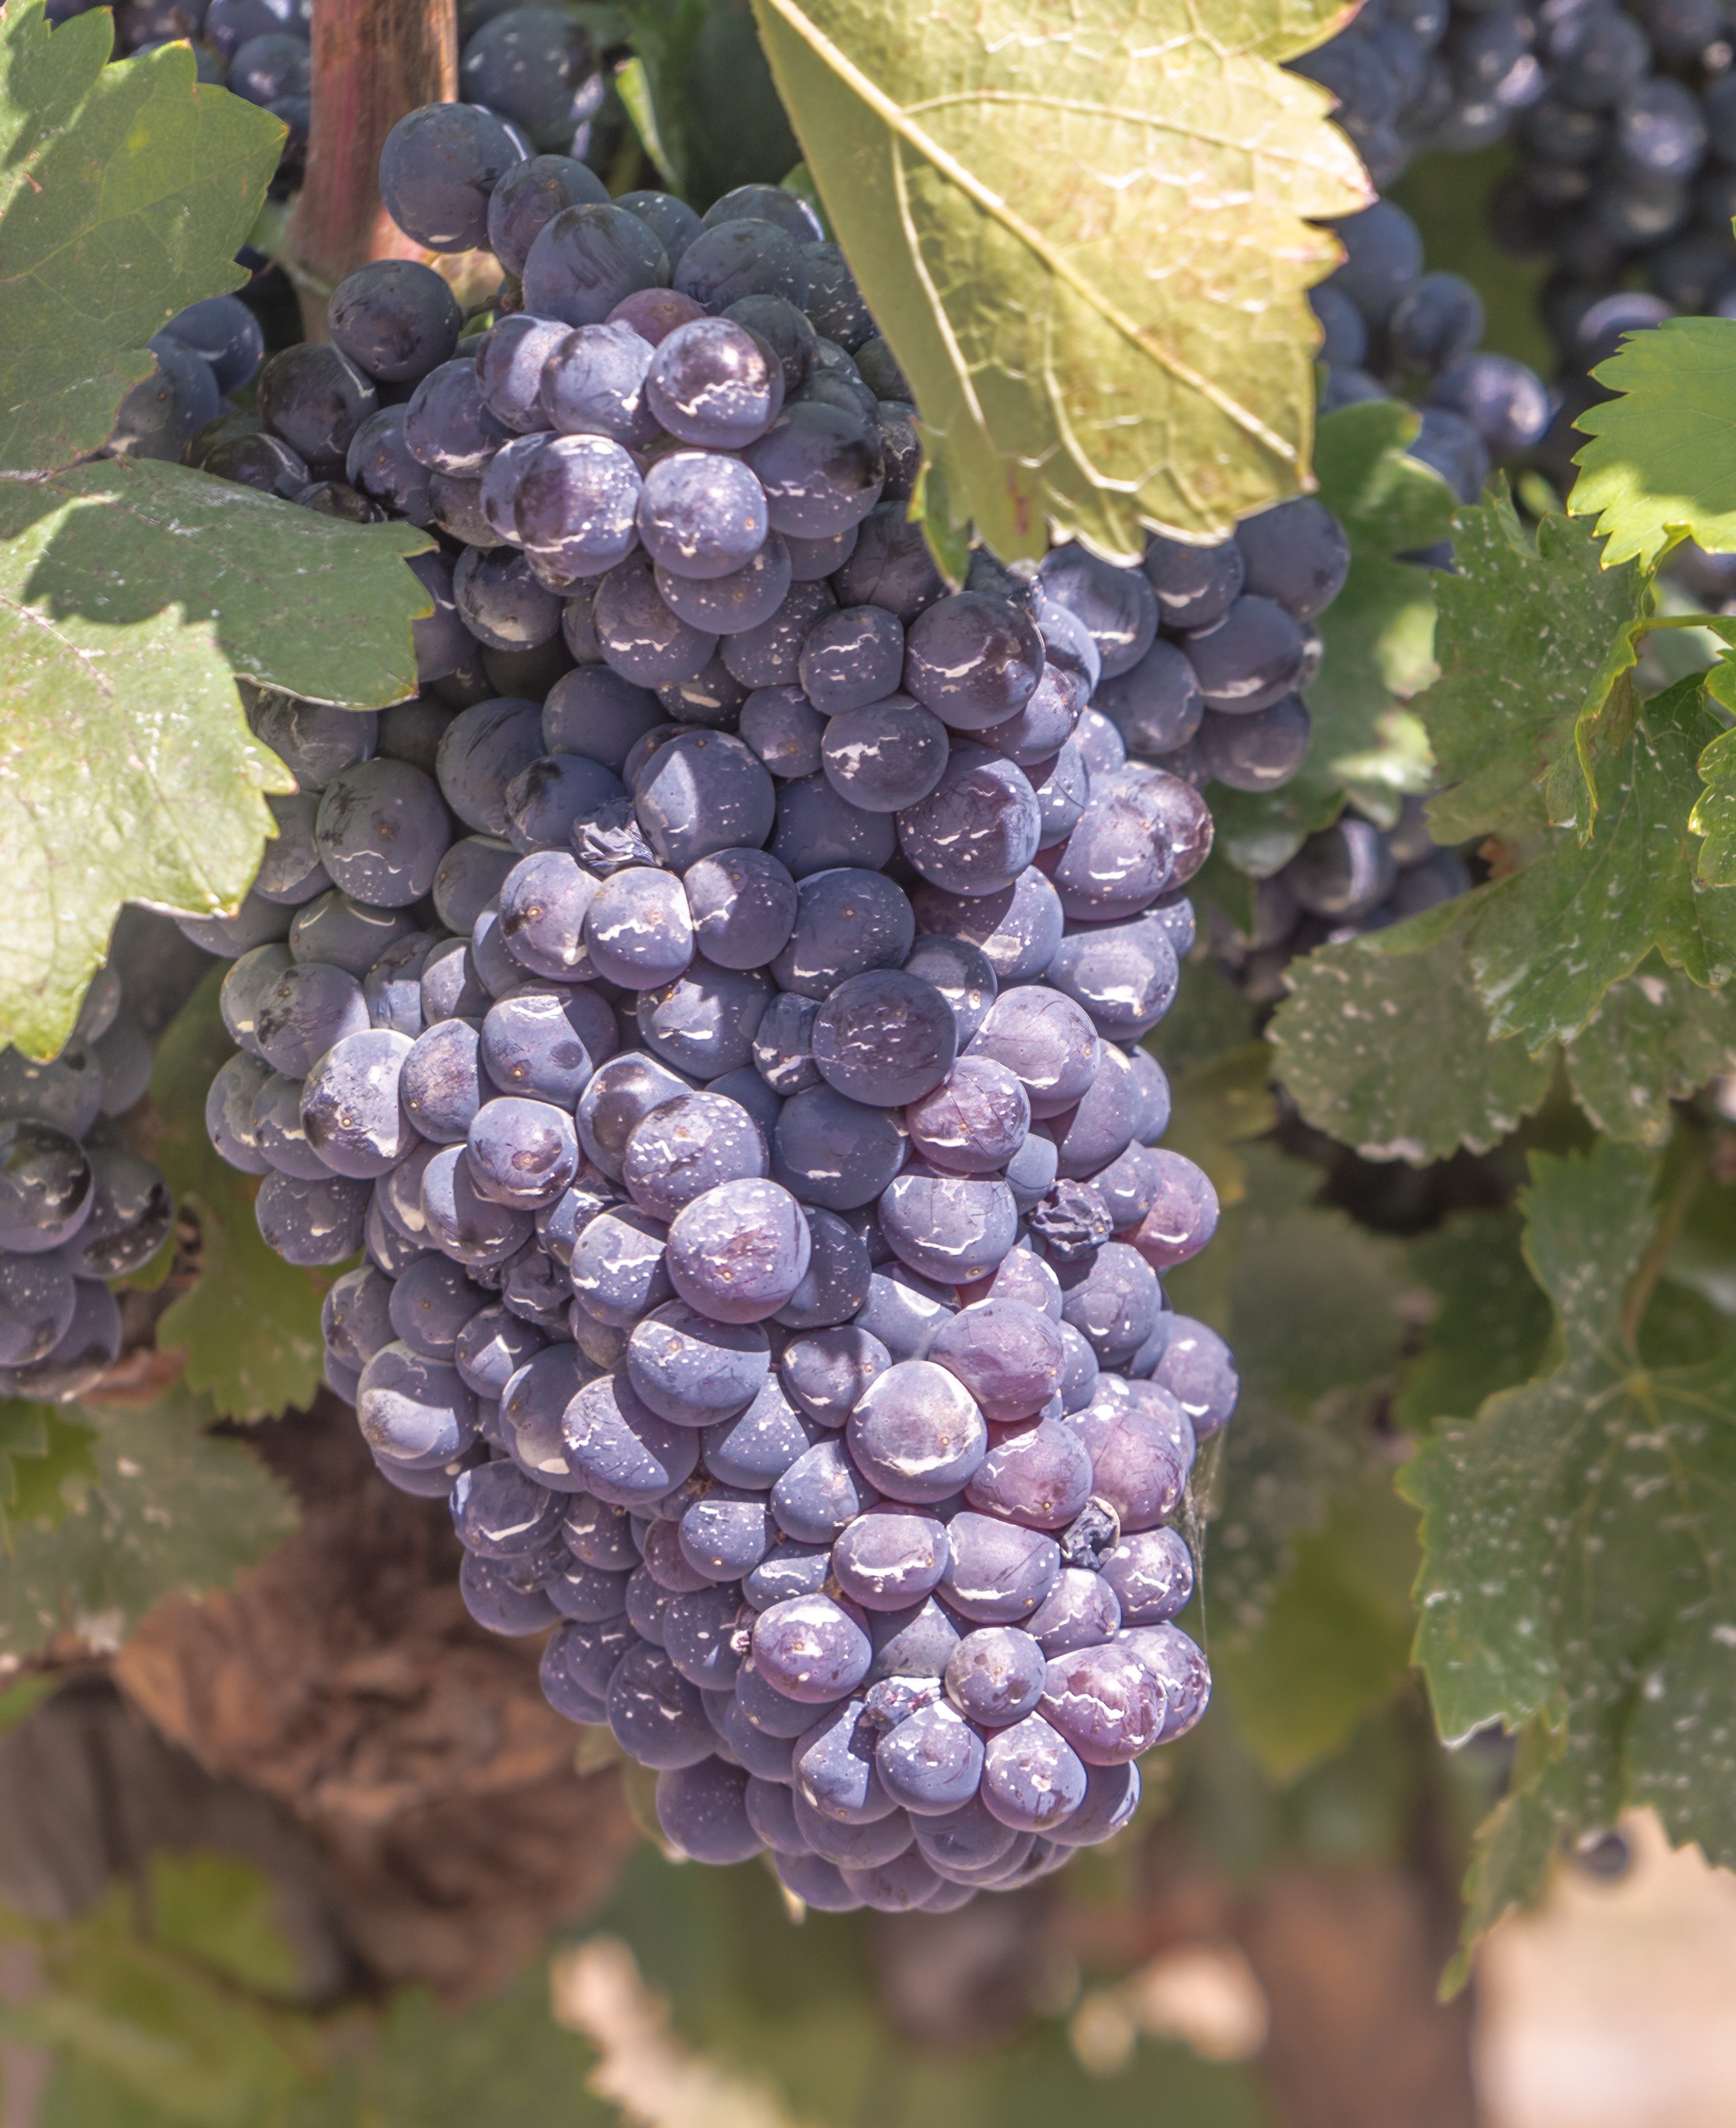
nature, plant, grape, vine, vineyard, wine, fruit, berry, flower, food, red, harvest, produce, agriculture, healthy, red wine, cultivation, leaves, shrub, grapes, rioja, cluster, cabernet, burgundy, merlot, flowering plant, vitis, parra, rivera del duero, wine production, tempranito, land plant, grapevine family